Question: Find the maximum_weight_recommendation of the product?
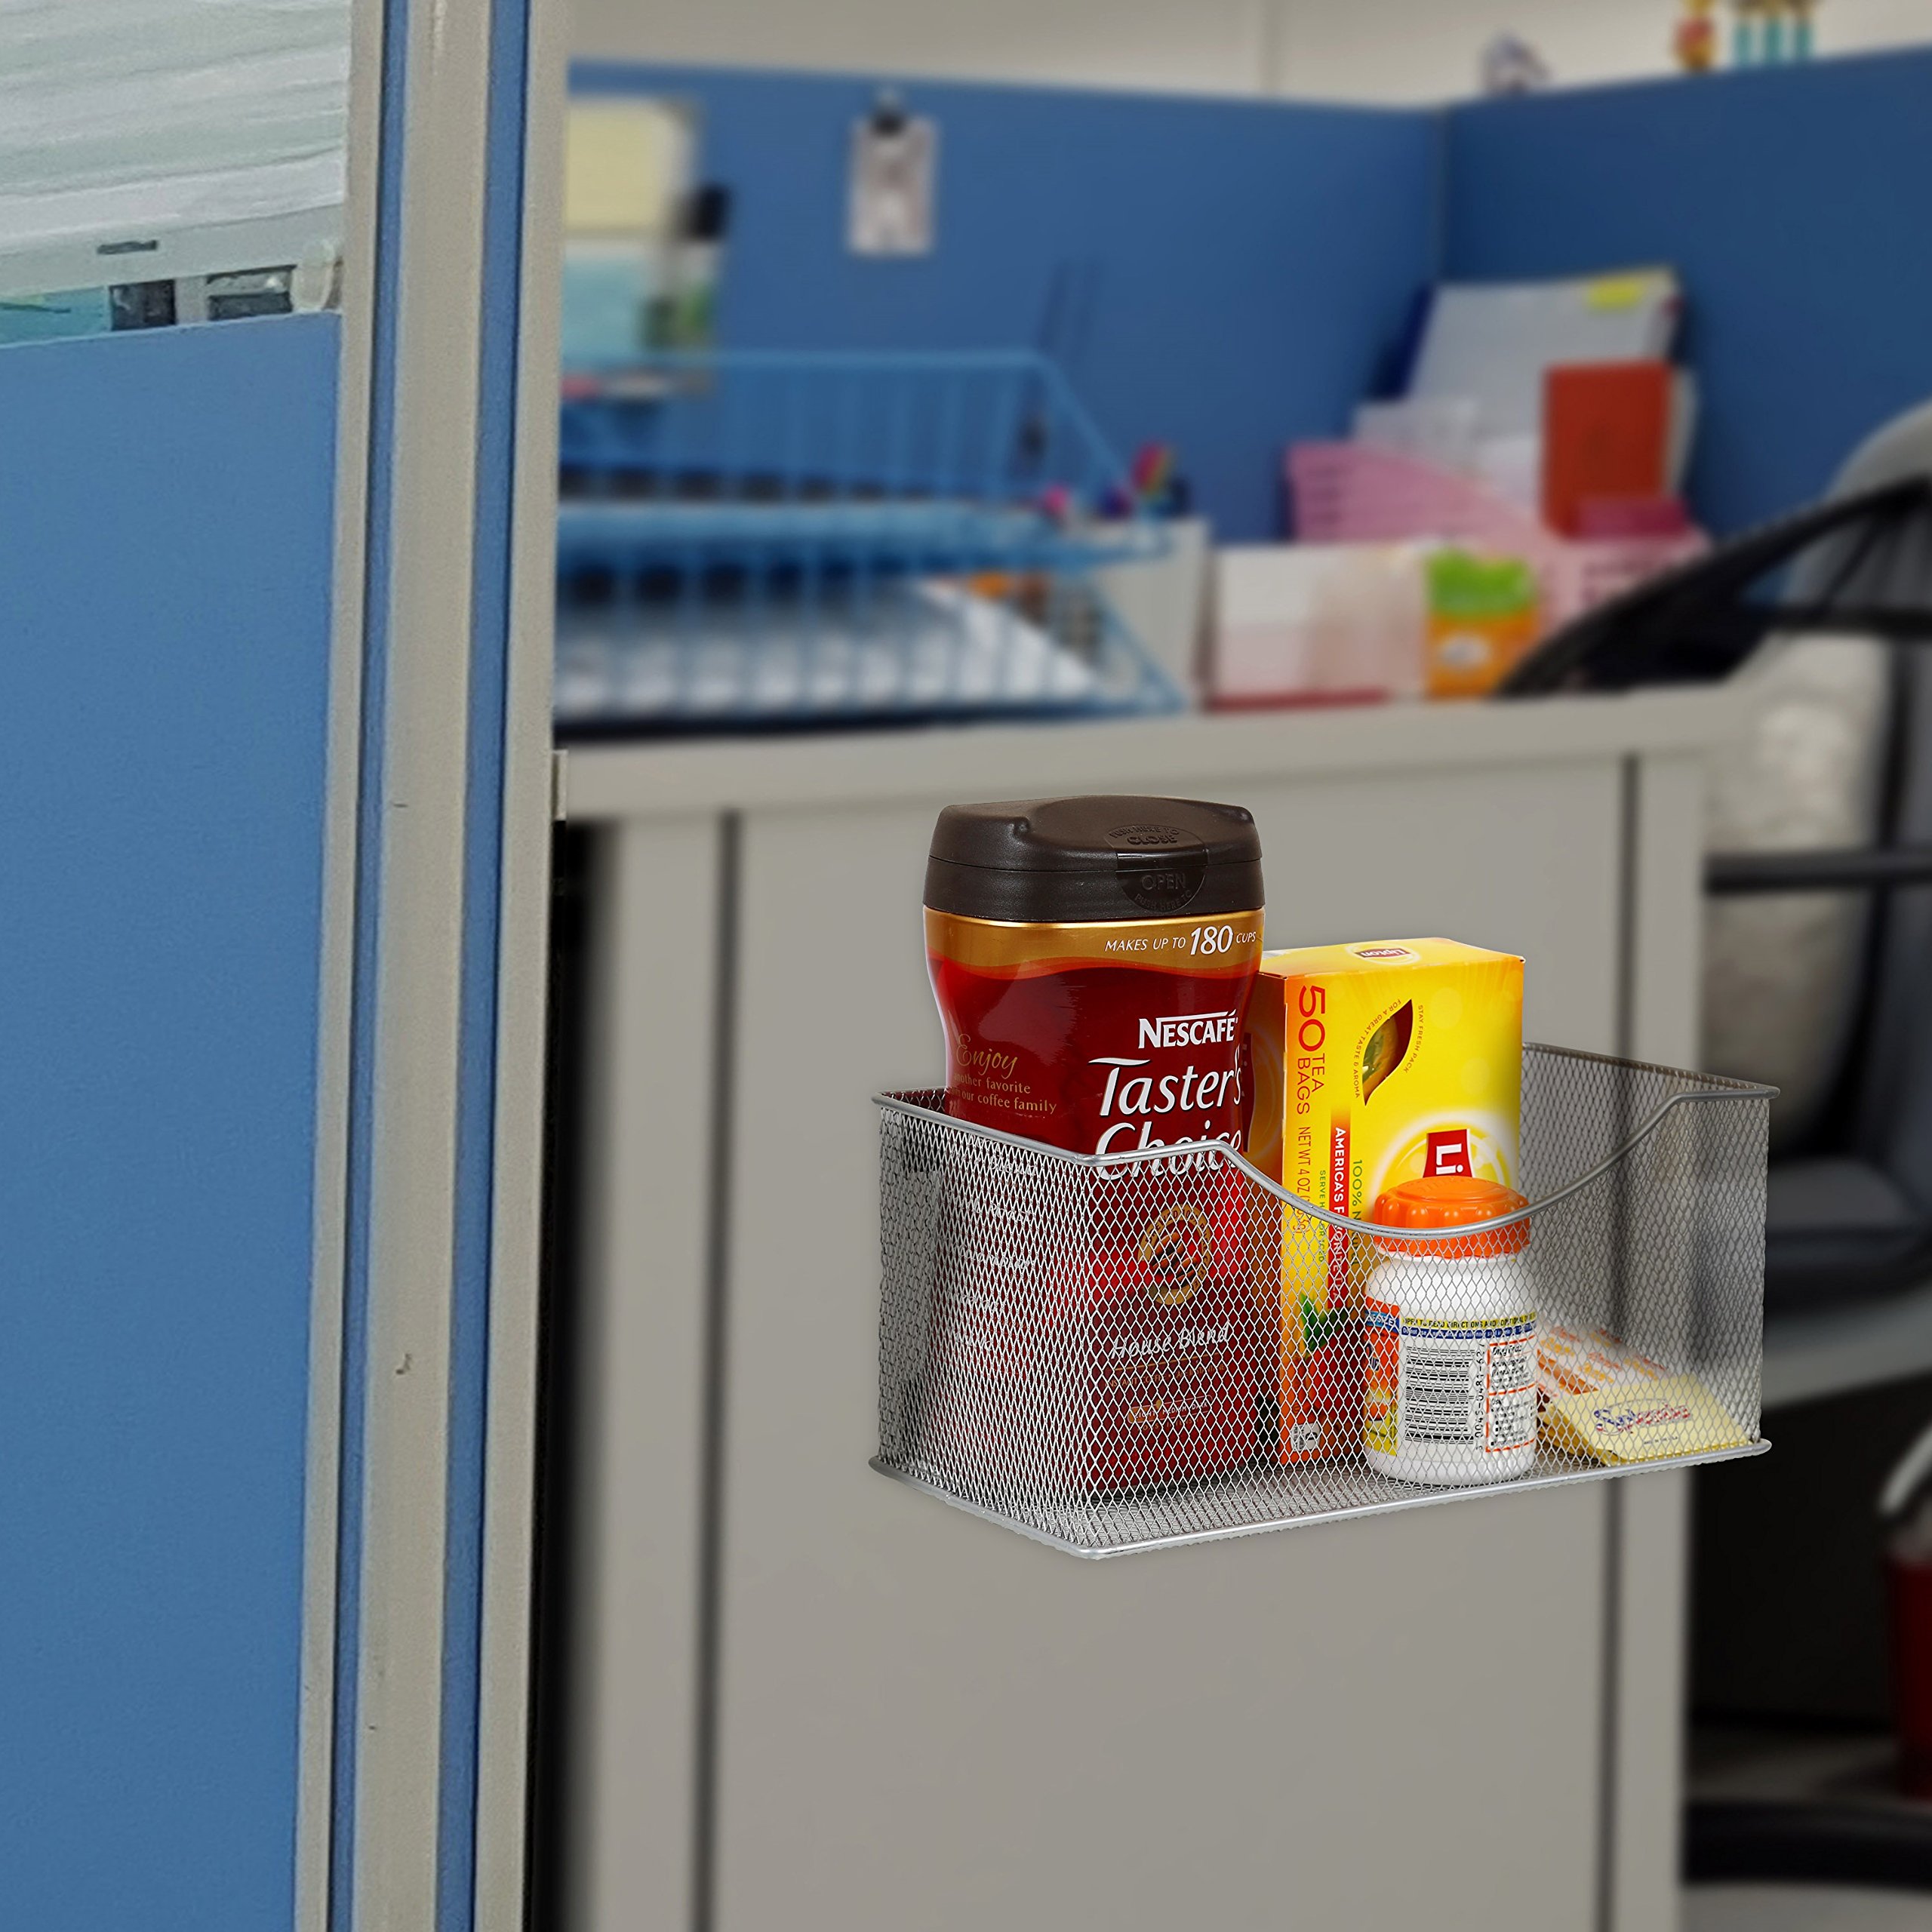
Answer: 4.0 ounce